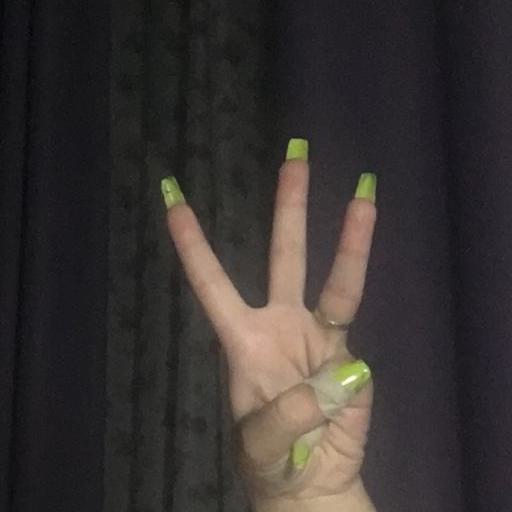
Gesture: three